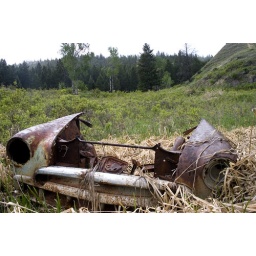
Old car hood in a field somewhere south of Invernere, BC.